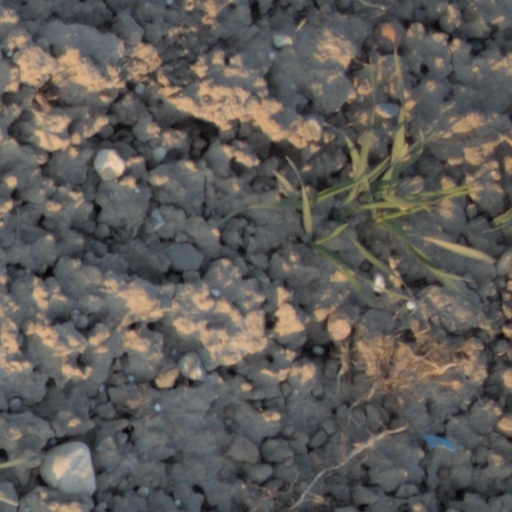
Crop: wheat